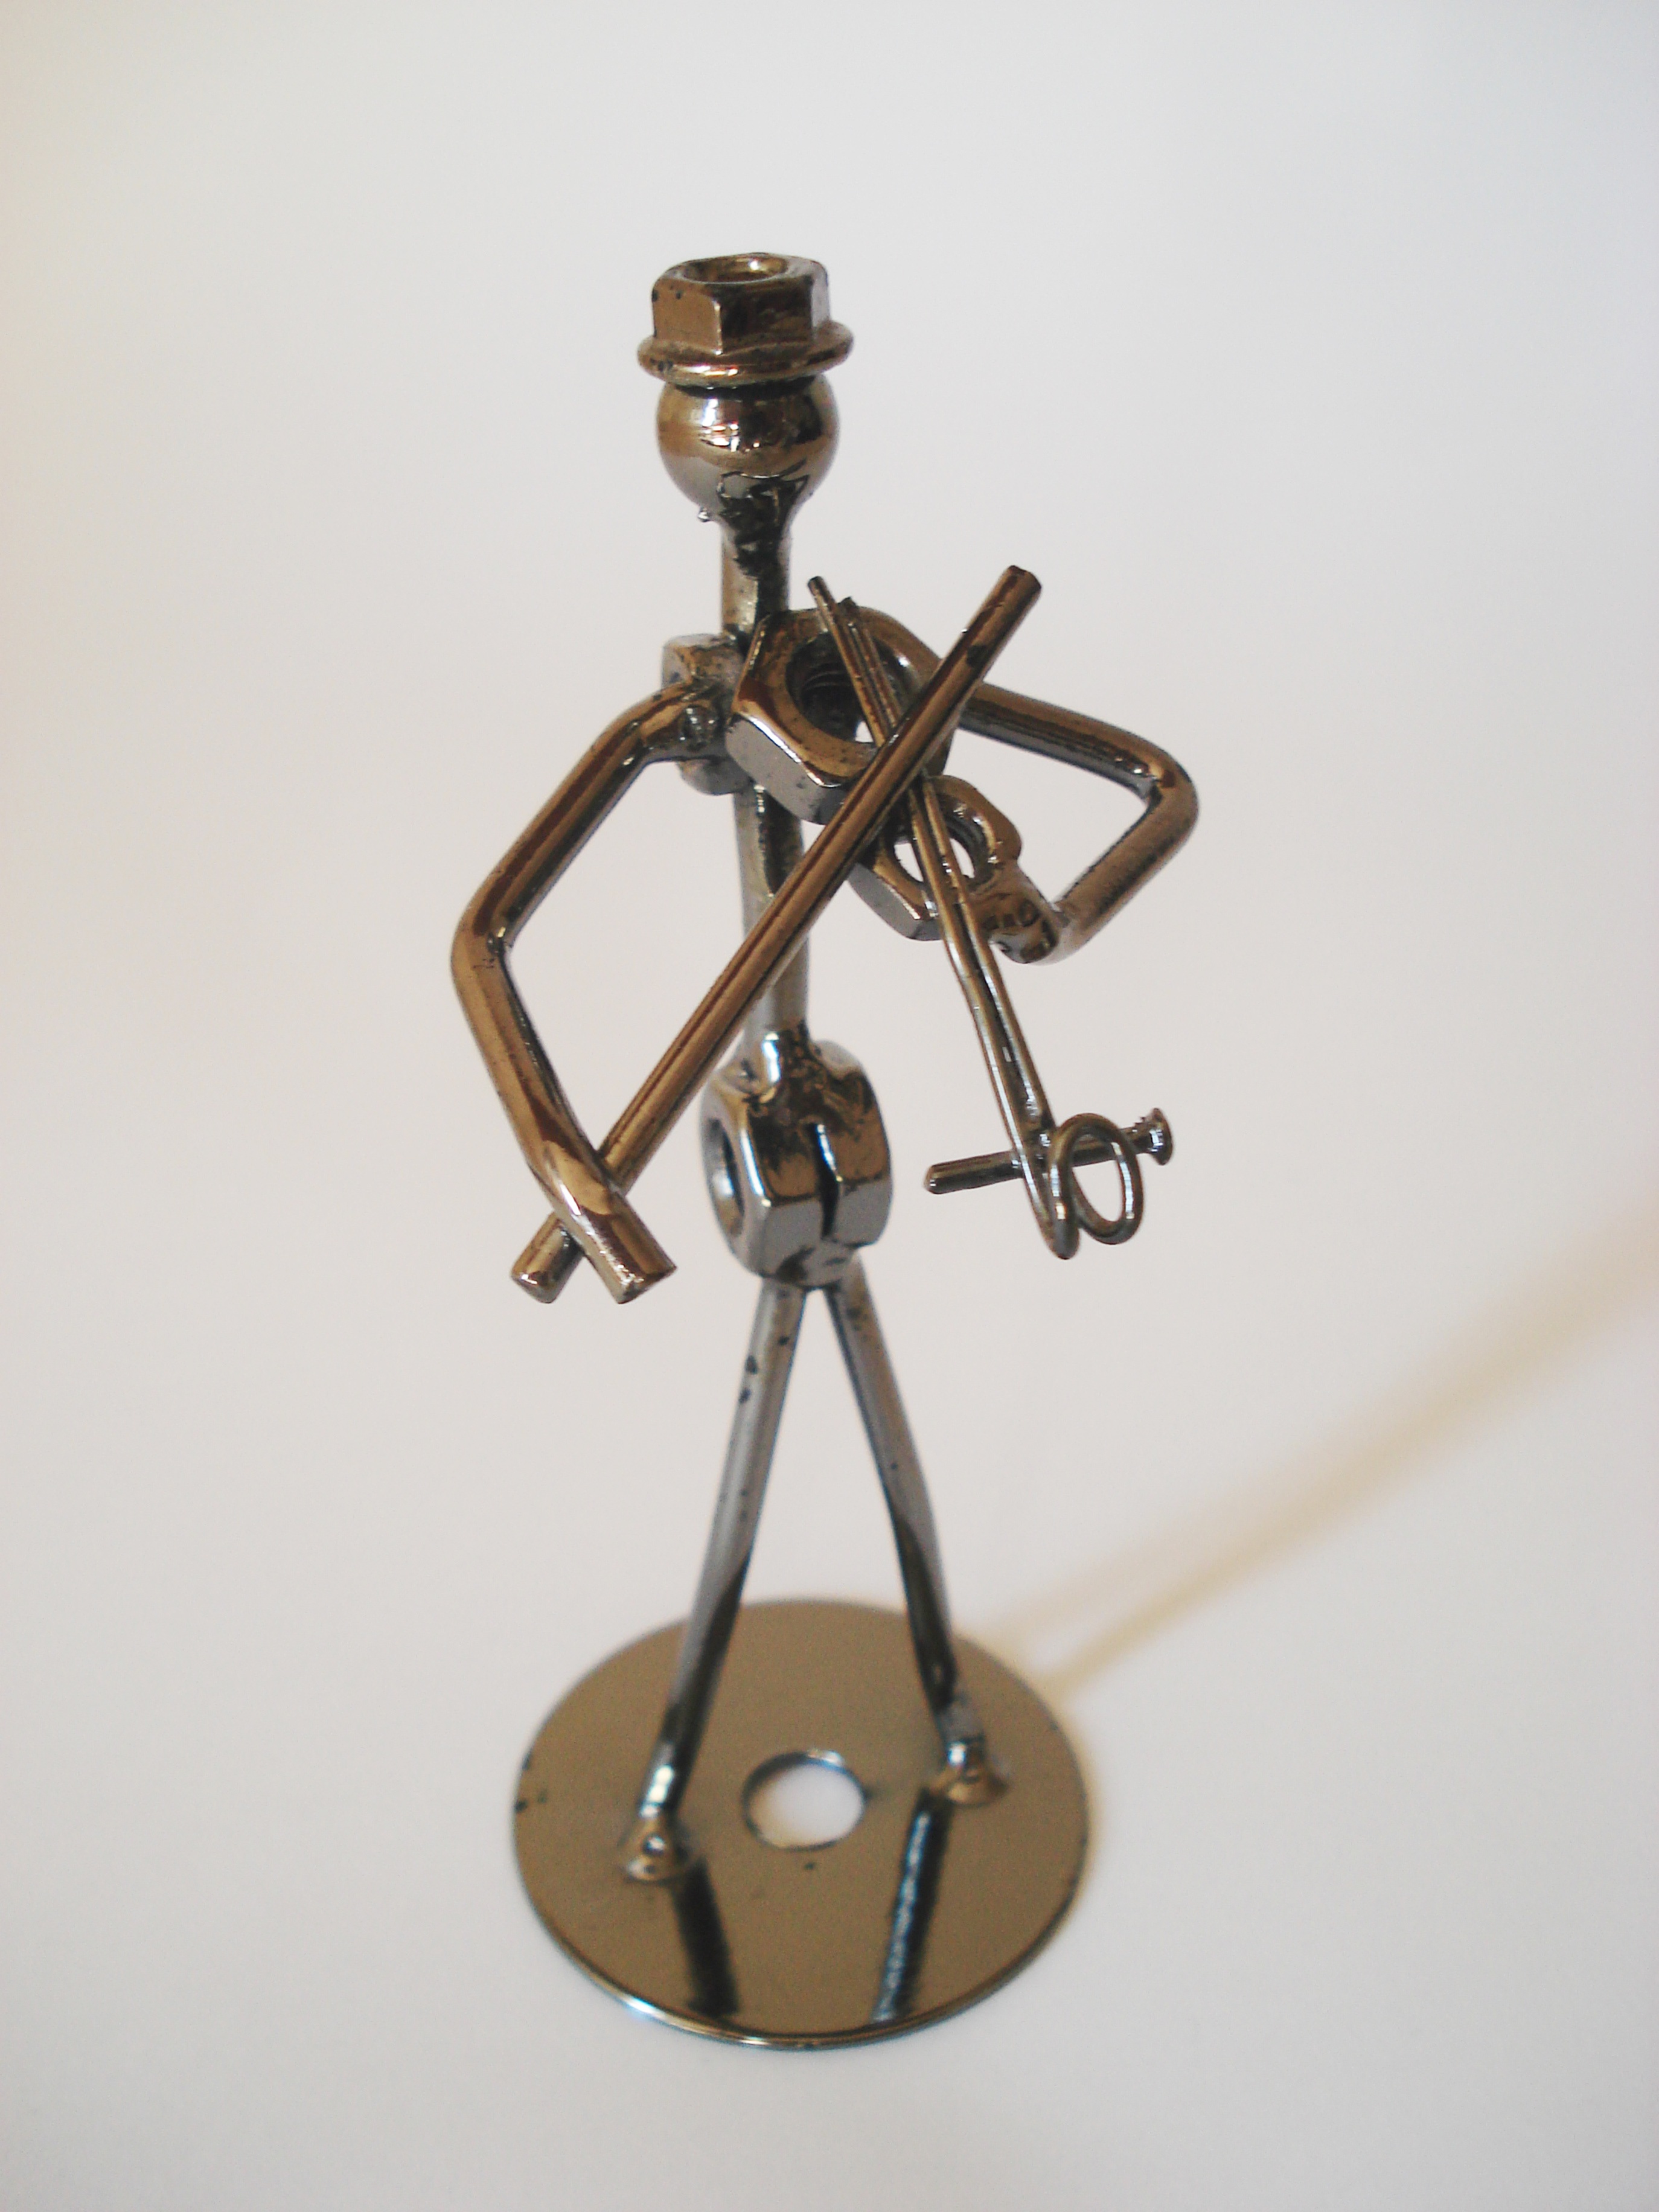
wood, metal, lighting, brass, bronze, scrap, violinist